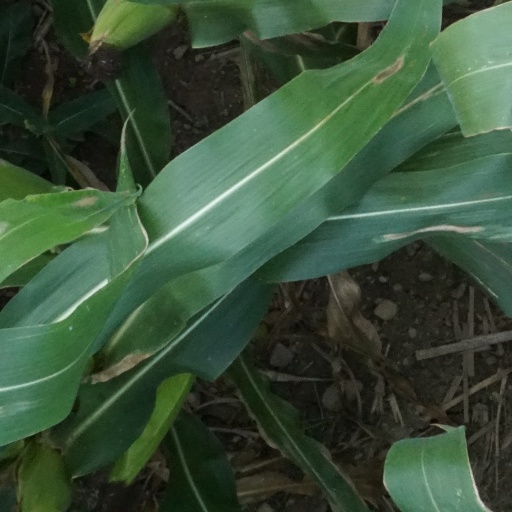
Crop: maize; corn